Wuling Hongguang

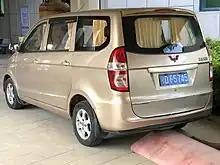
Wuling Hongguang rear

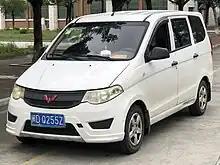
Wuling Hongguang S

In August 2013, Wuling launched the Wuling Hongguang S, presenting them not in centers like Shanghai or Beijing, but in the two second-tier cities Harbin in the North-East and Kunming in the South-Western province of Yunnan. The Hongguang S is available with the 1.2 litre "LMU" and later the "LMH" and 1.5 litre "L2B" engine paired to a 5 speed manual gearbox. Three trim levels were offered, which are 1.2 L manual